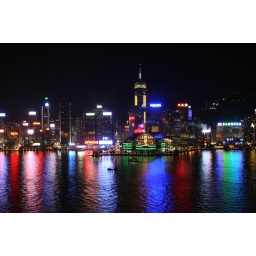
A tall tower reflects in the night water of Hong Kong harbor.